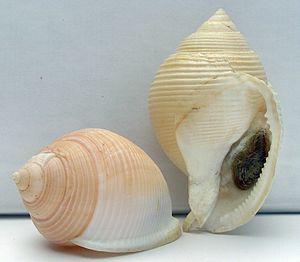
Cassidae est une famille de mollusques de la classe des gastéropodes et de l'ordre des Littorinimorpha.